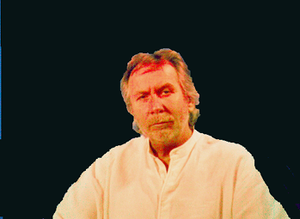
Portrait d'Bernar Venet.